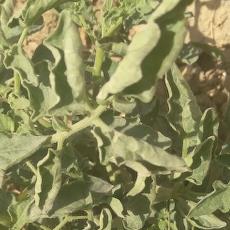
Crop: Tomato
Condition: virosis-d